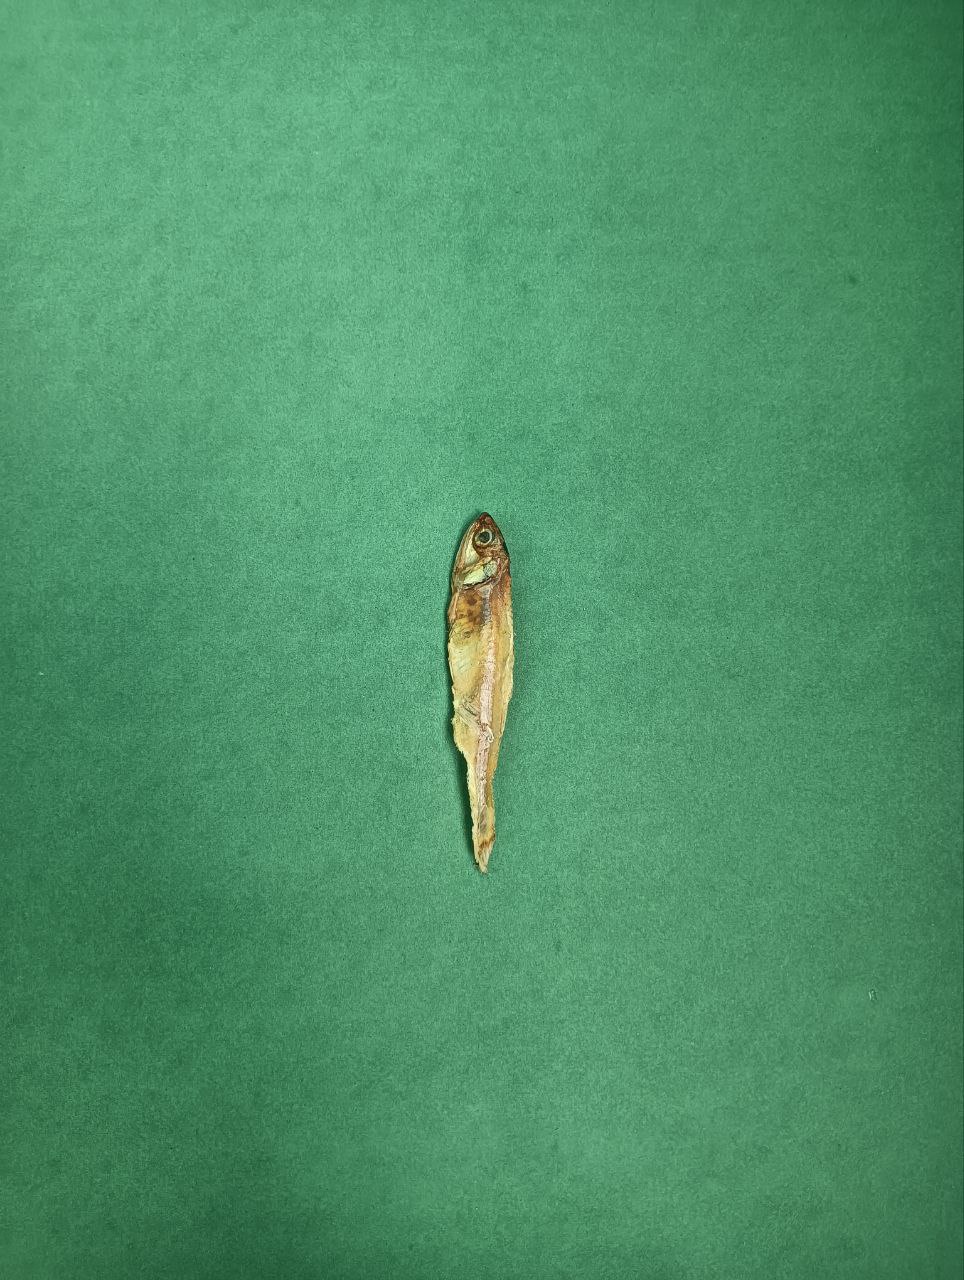
Species: narkeli